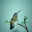
Label: bird